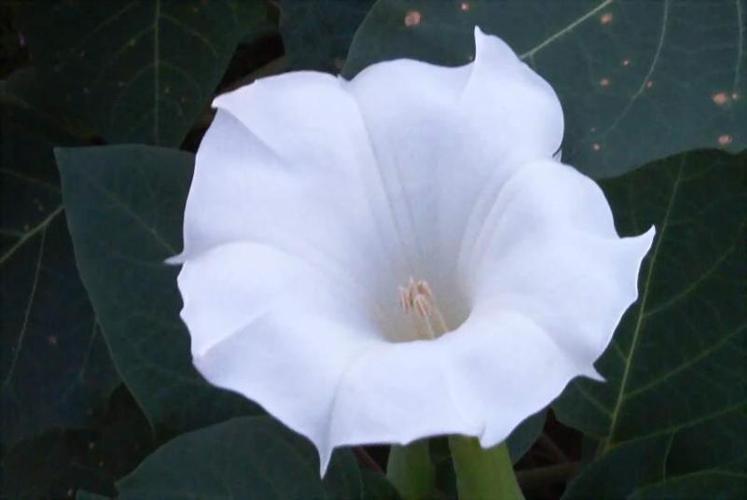
Label: thorn apple